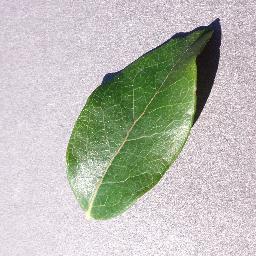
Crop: blueberry
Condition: healthy